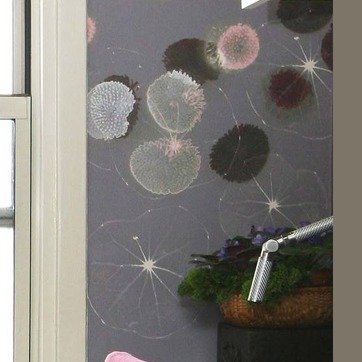
Material: wallpaper